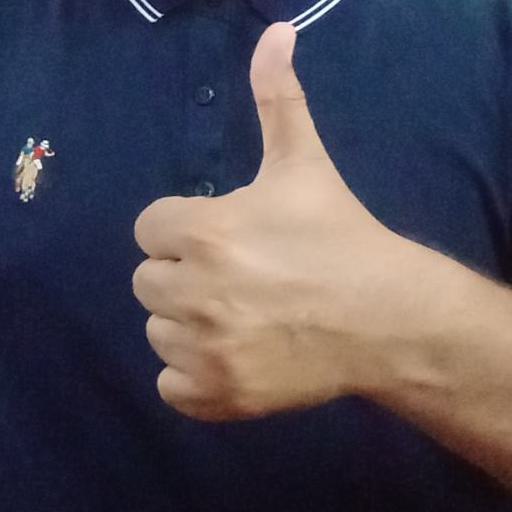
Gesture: like